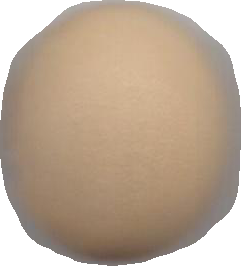
Variety: Grobogan